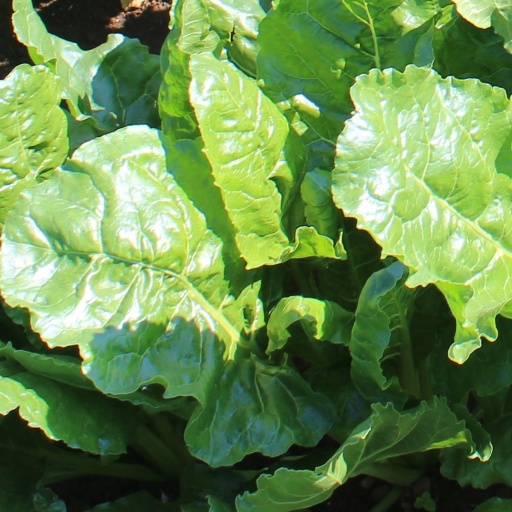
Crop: sugar beet